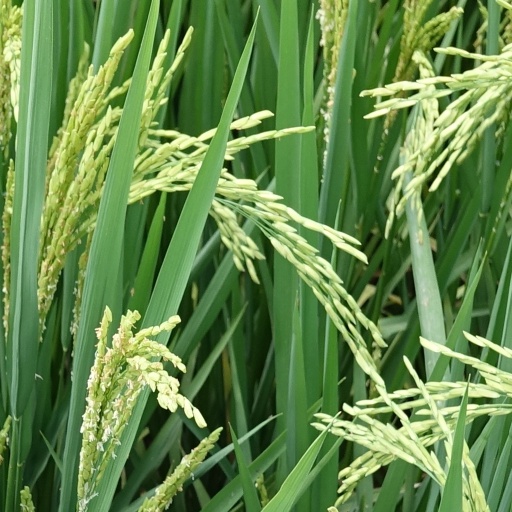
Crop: rice